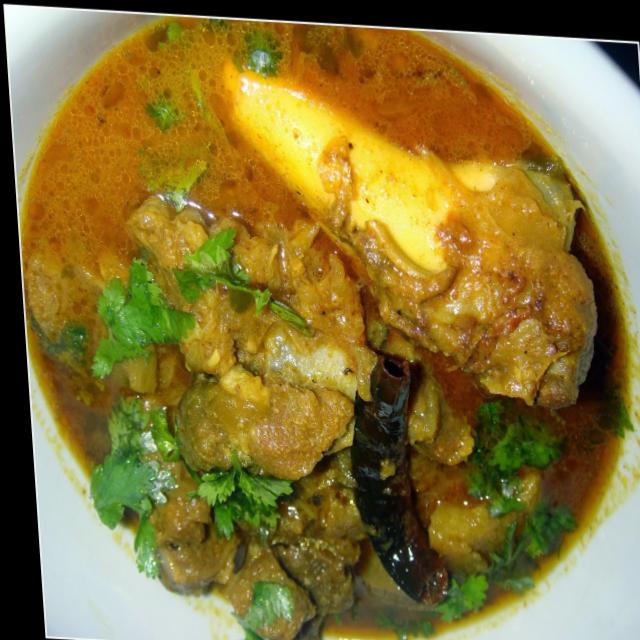
Dish: mutton_curry